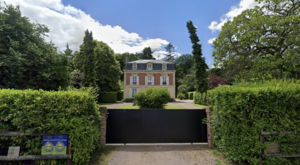
Silly-en-Gouffern est une ancienne commune française, située dans le département de l'Orne en région Normandie, devenue le 1ᵉʳ janvier 2017 une commune déléguée au sein de la commune nouvelle de Gouffern en Auge.